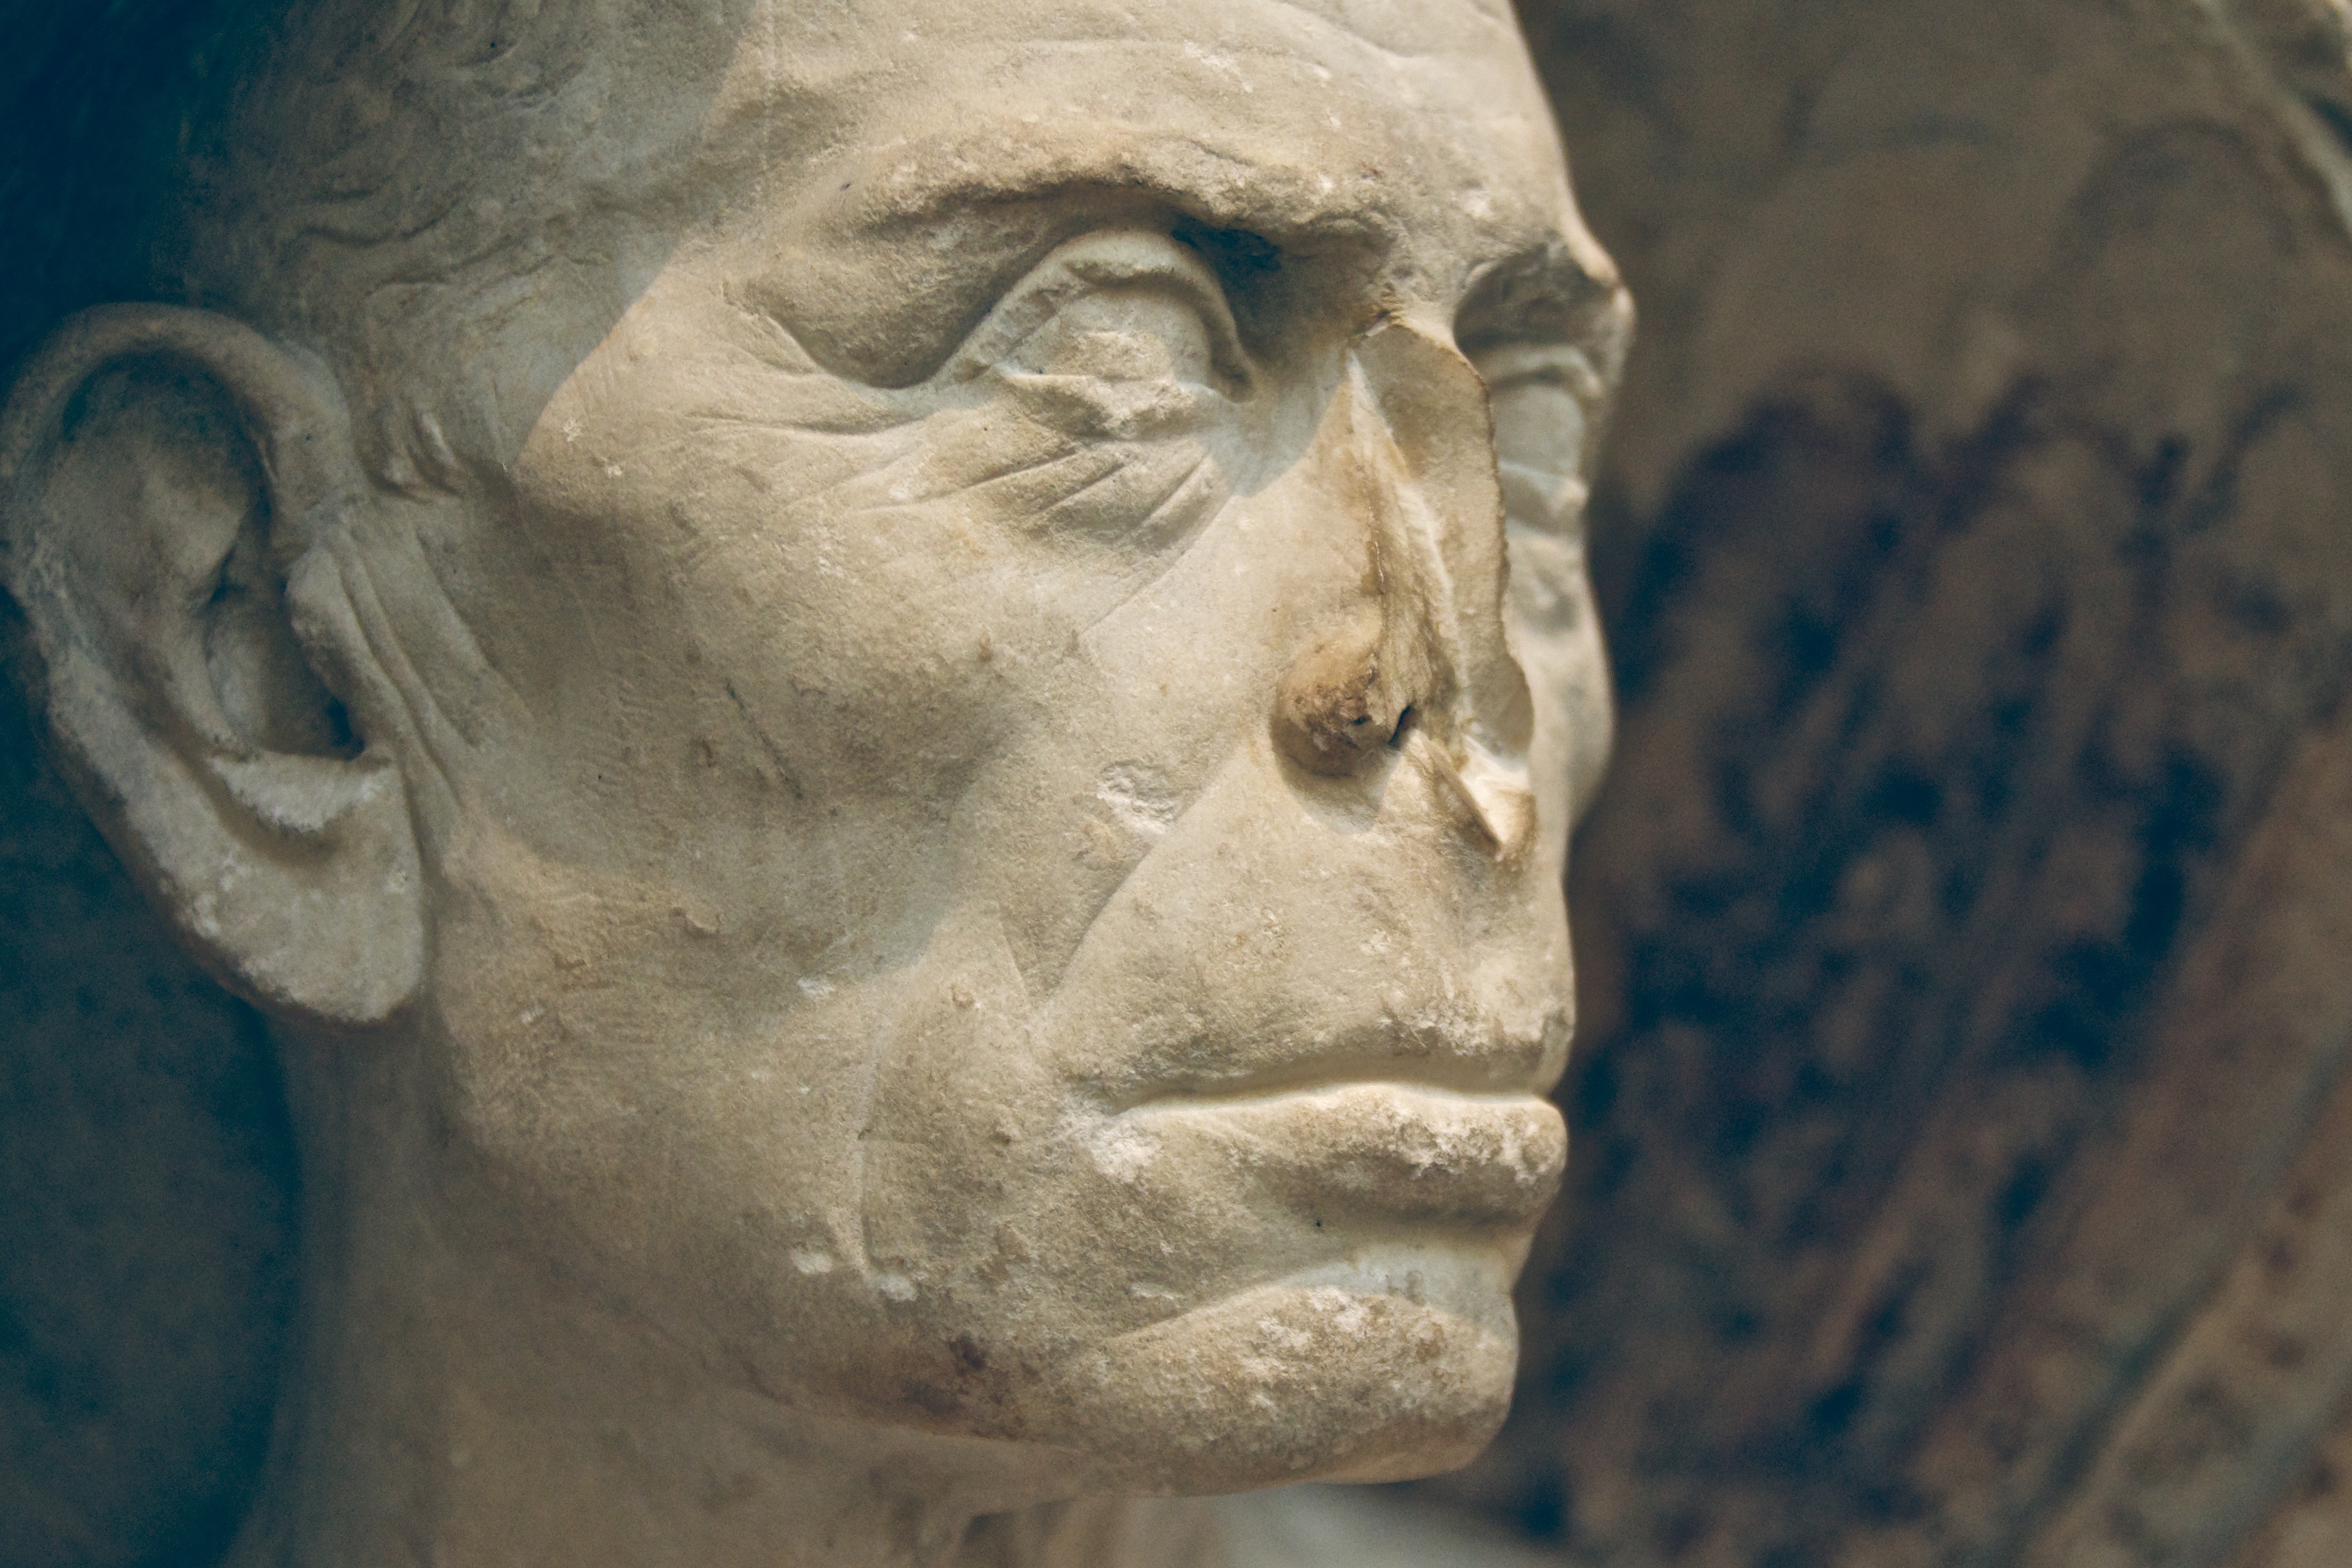
monument, statue, portrait, close up, sculpture, art, temple, head, carving, ancient history